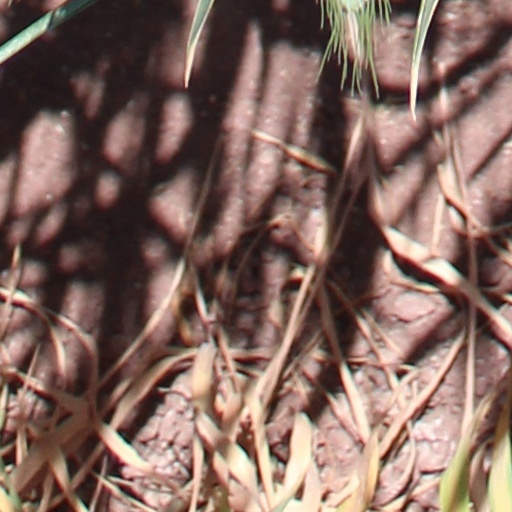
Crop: wheat